Answer in natural language. How many Doorways are visible in the scene? Choose between the following options: 3, 6, 4, 5 or 0
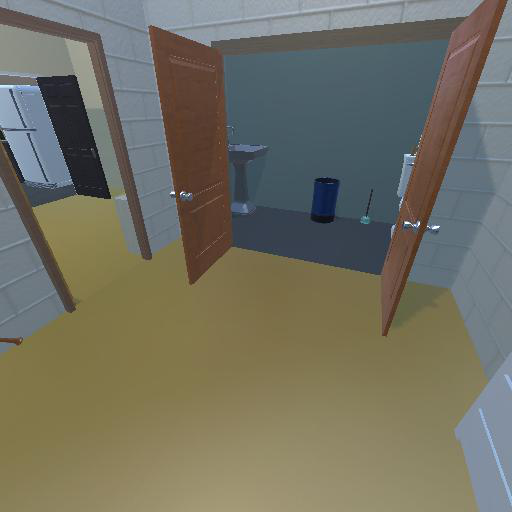
<answer>3</answer>